Mueller–Weiss syndrome

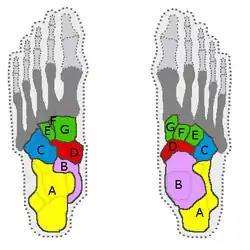
The bones of the tarsus with A=calcaneus, B=talus bone, C=cuboid bone, D=navicular bone, E=lateral cuneiform, F=intermediate cuneiform and G=medial cuneiform. In dark grey the metatarsals. Left image: seen from below. Right image: seen from above

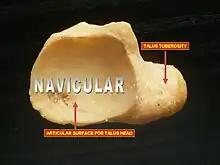
Navicular bone - posterior view

The navicular, deriving its name from its boat–like shape, is a small but critical bone. It connects the ankle with the bones of the foot. It articulates with five tarsal bones (talus, cuboid, and three cuneiform bones) forming slightly mobile syndesmotic (fibrous) joints and has a significant function in maintaining the arch and the dynamic biomechanics of walking. The middle third of the bone lacks blood vessel penetration and it bears the majority of the load applied to the tarsal bones during weight bearing. Its vascular and biomechanical properties make it susceptible to injury. This may partly explain a higher risk of stress fractures and osteonecrosis in this location. Athletes who run, cut and pivot are particularly susceptible to injuries in this area. It is known as the keystone of the foot and injuries to it can be "exasperating."